List of women's rights conventions in the United States

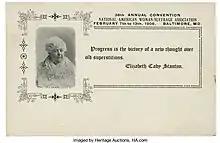
Elizabeth Cady Stanton quote from NAWSA convention in Baltimore in February of 1906

This is a chronological list of women's rights conventions held in the United States. The first convention in the country to focus solely on women's rights was the Seneca Falls Convention held in the summer of 1848 in Seneca Falls, New York. Prior to that, the first abolitionist convention for women was held in New York City in 1837. Elizabeth Cady Stanton is considered the first organized women's rights work to date back to the first National Women's Rights Convention held in 1850.